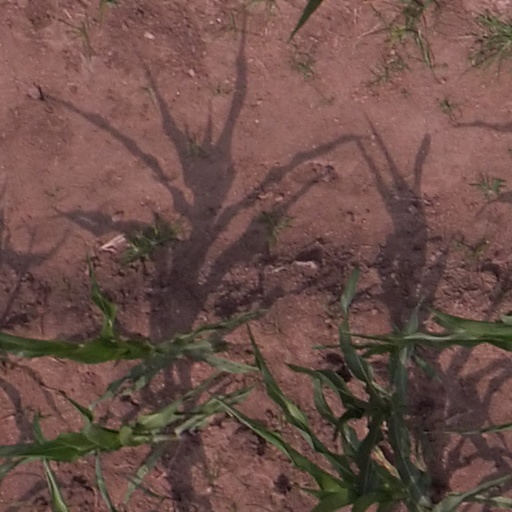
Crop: maize; corn